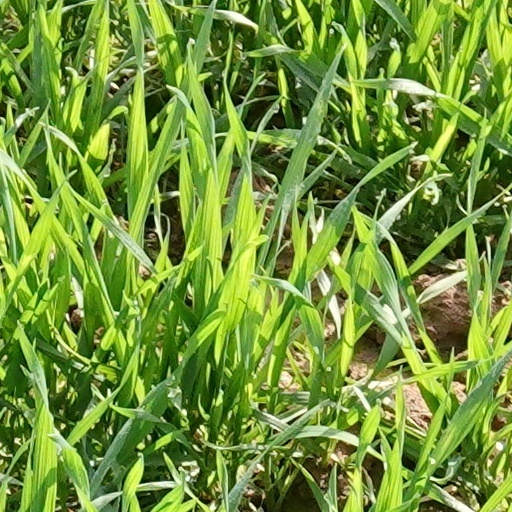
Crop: wheat